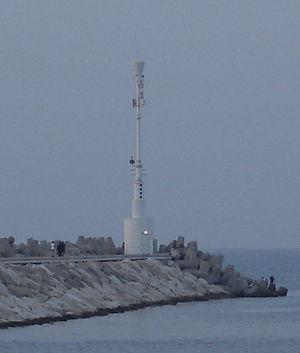
Le feu d'Ashkelon est un phare actif situé à l'extrémité de la digue principale de la Marina d'Ashkelon dans le District sud de l'État d'Israël, sur la côte méditerranéenne.